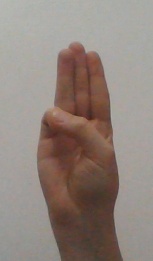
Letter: thaa